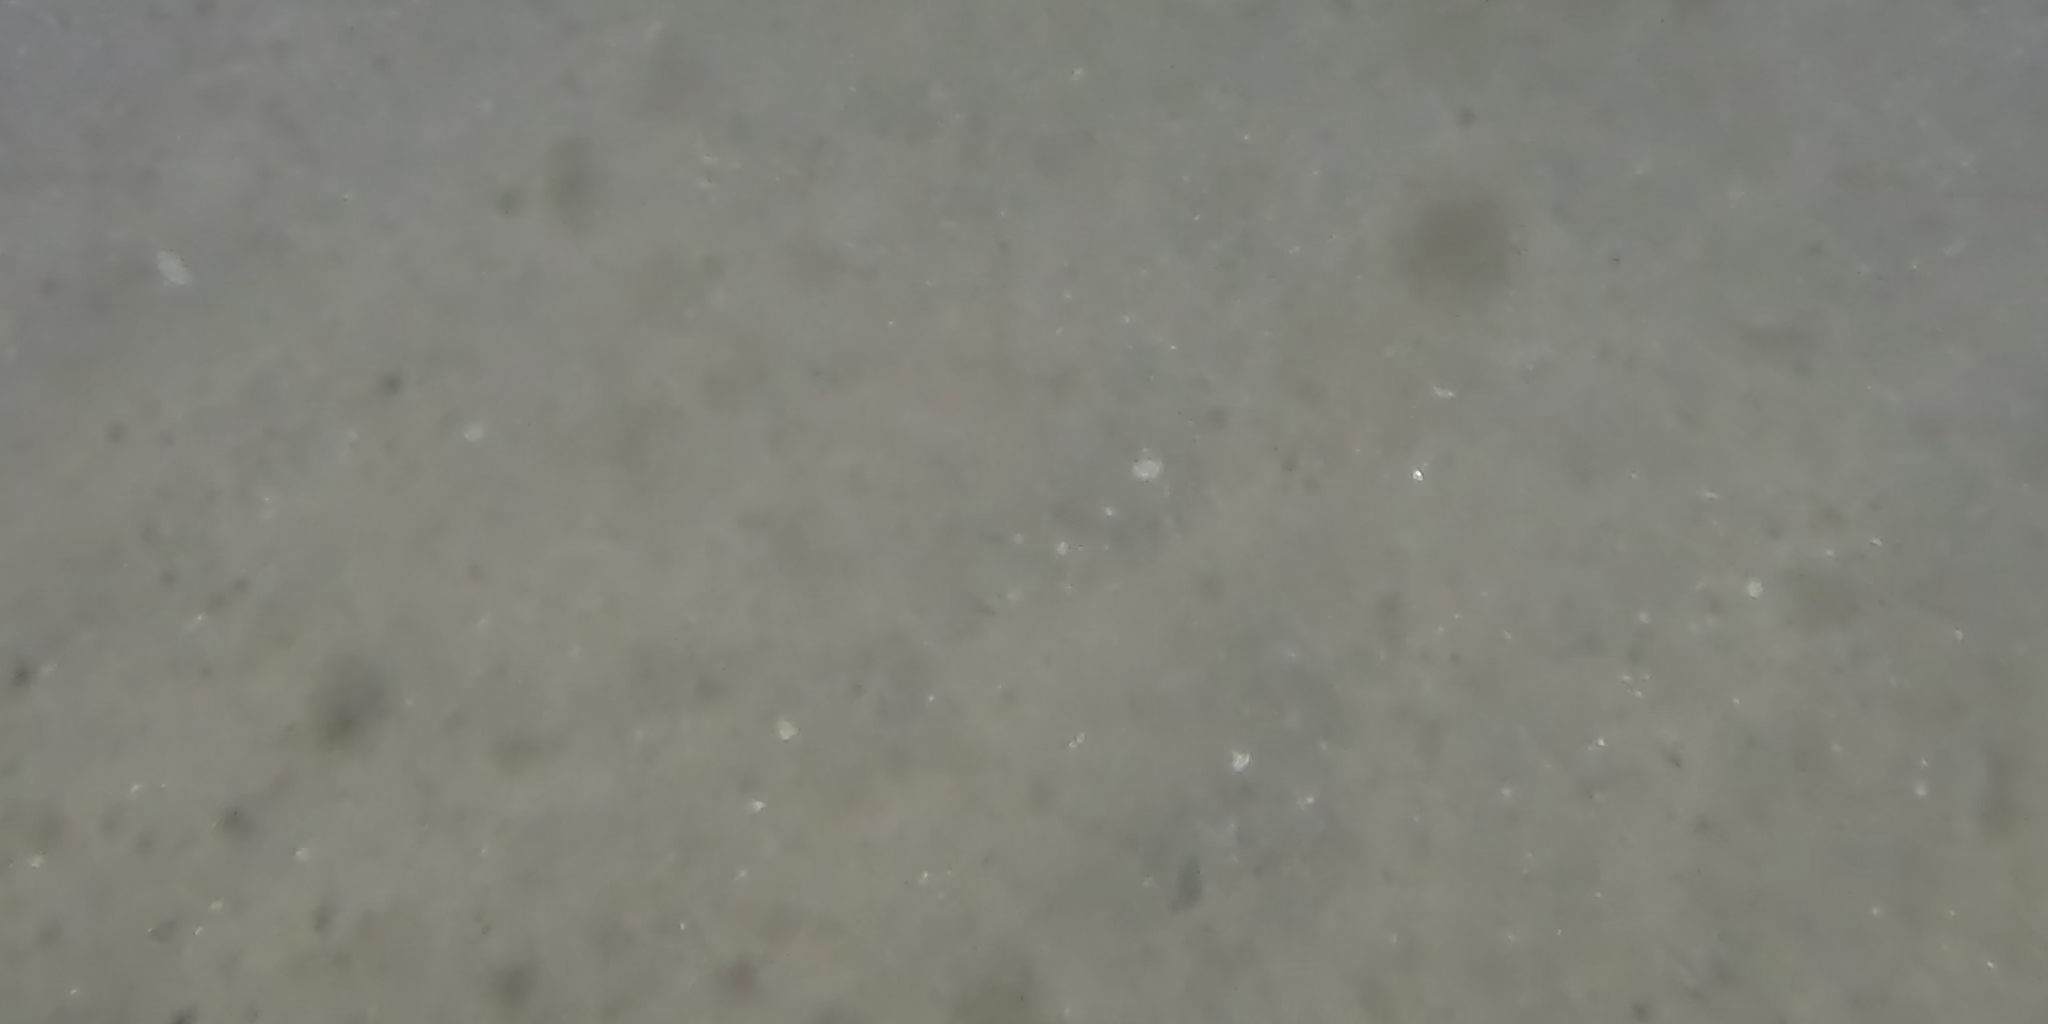
Seabed habitat: sand